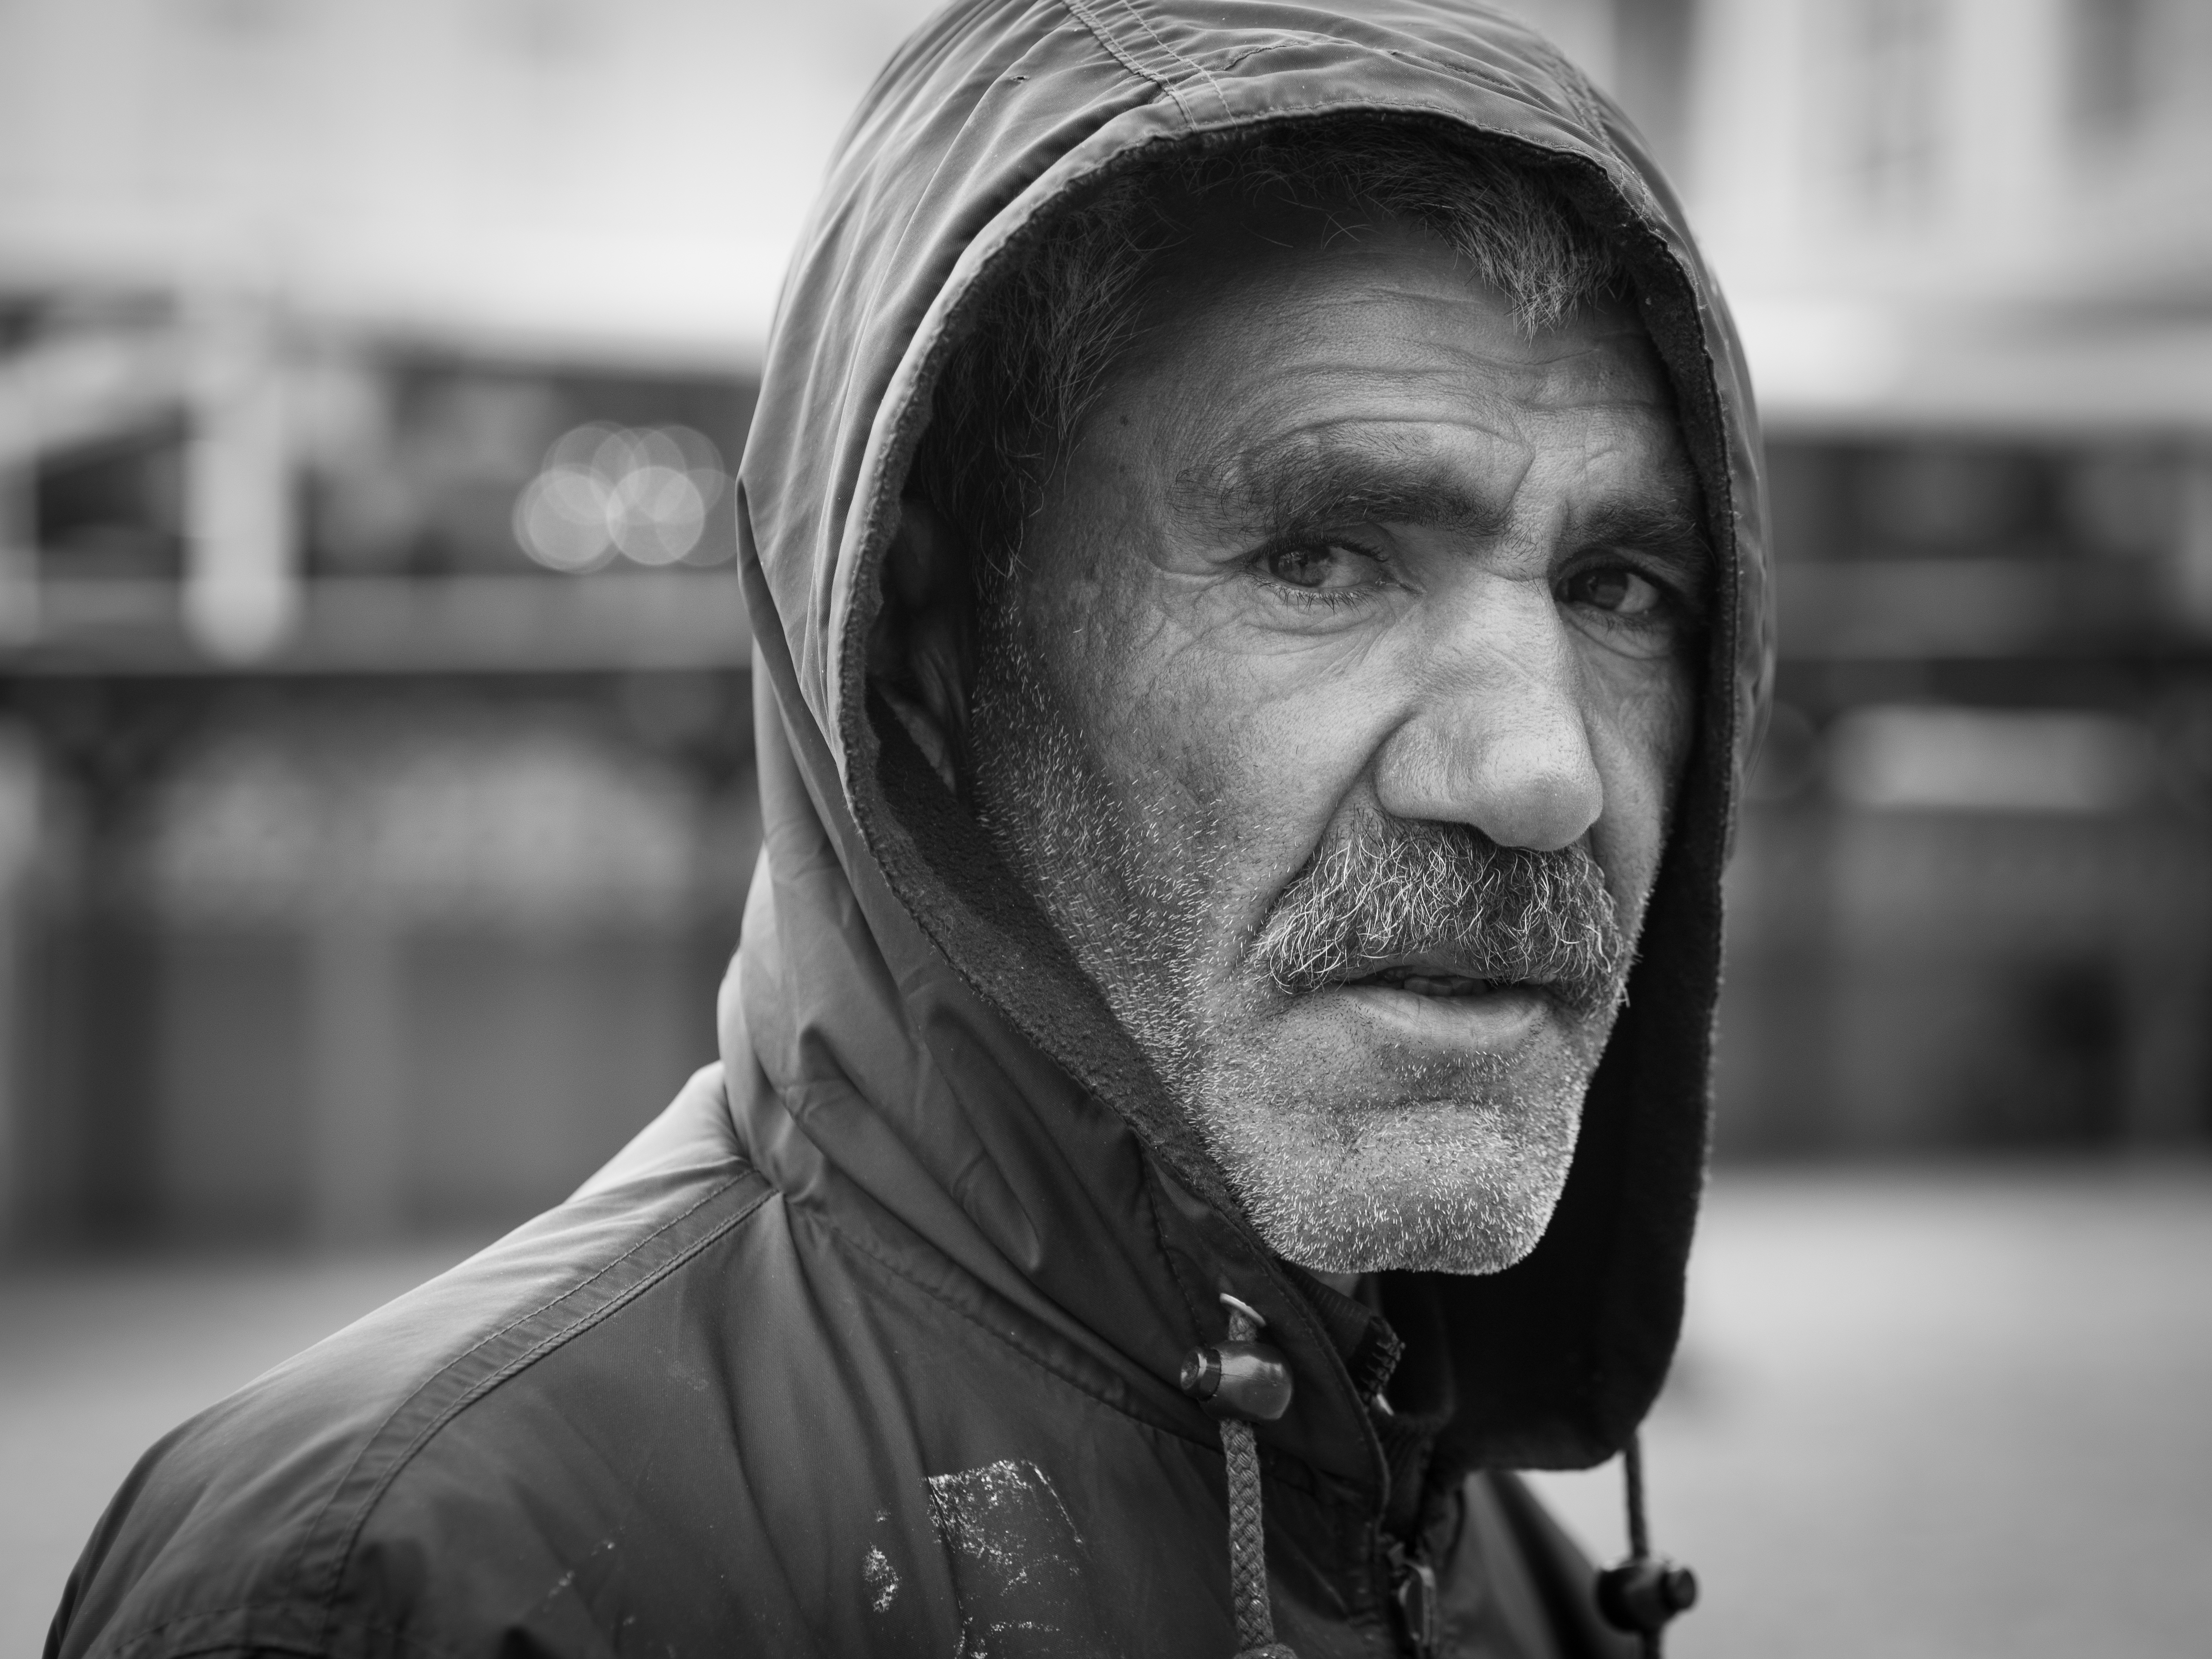
man, person, black and white, white, street, photography, ebook, male, portrait, training, black, monochrome, facial expression, smile, streetphotography, flickr, face, thomas, video, head, olympus, photograph, beauty, omd, fuji, leica, emotion, monochrom, leuthard, hcb, thomasleuthard, monochrome photography, portrait photography, film noir, facial hair, human positions